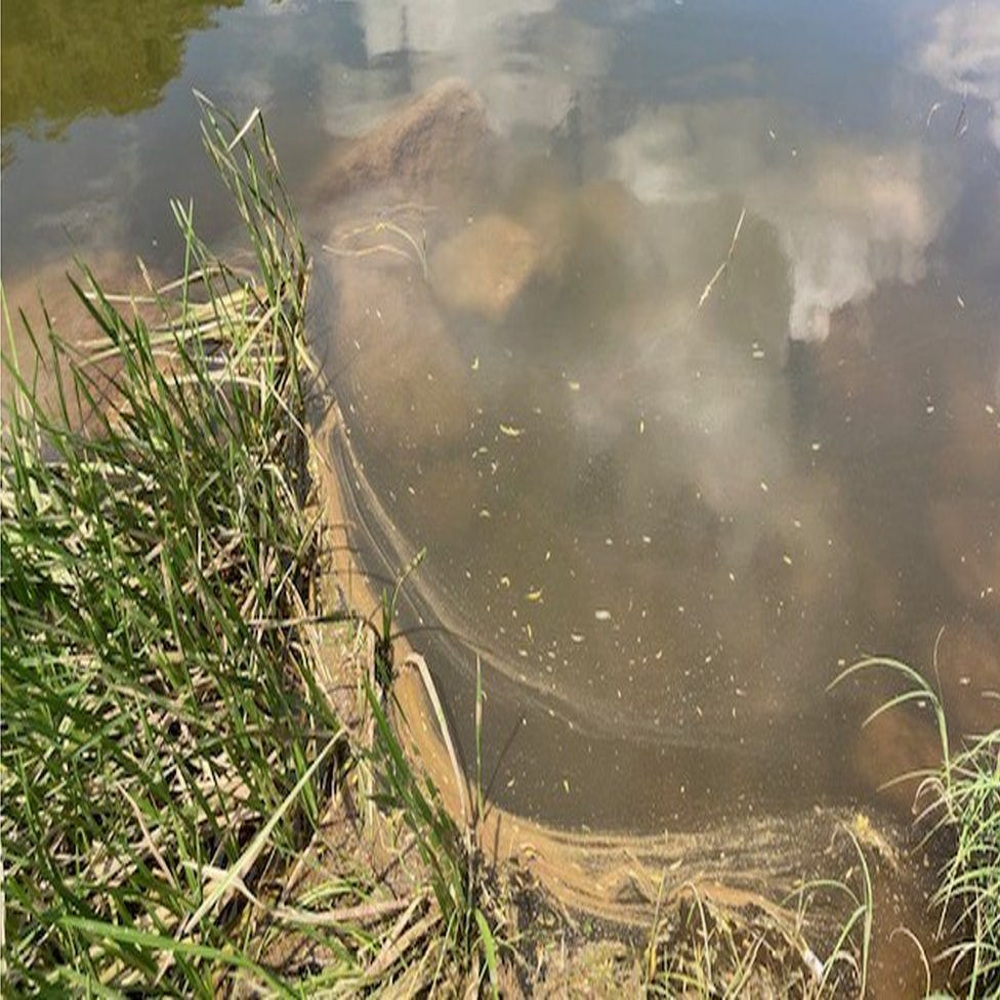
Body of water present: yes
Land polluted: no
Water polluted: no
Pollution percentage: 0%